Eurocode 2: Design of concrete structures

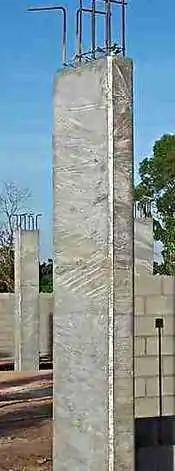
An example of a concrete structure

In the Eurocode series of European standards (EN) related to construction, Eurocode 2: Design of concrete structures (abbreviated EN 1992 or, informally, EC 2) specifies technical rules for the design of concrete, reinforced concrete and prestressed concrete structures, using the limit state design philosophy. It was approved by the European Committee for Standardization (CEN) on 16 April 2004 to enable designers across Europe to practice in any country that adopts the code.